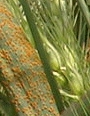
Label: Wheat___Brown_Rust